Bombing of Lüneburg

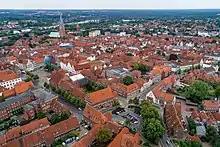
Aerial view of the historic city center of Lüneburg in 2019.

After the war ended, the Lüneburg airfield came under the control of the British Air Forces of Occupation; No. 652 Squadron RAF was based here from 1 December 1947 to 1 May 1949. Upgrading work took place in connection with the Berlin Airlift in the second half of 1949. No. 46 Group RAF disbanded here in October 1949. No. 54 Squadron RAF Regiment, a ground defence squadron, was located at Lüneburg in the later half of 1951, but was later moved to RAF Gatow in early 1952.